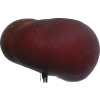
Label: nectarine_flat